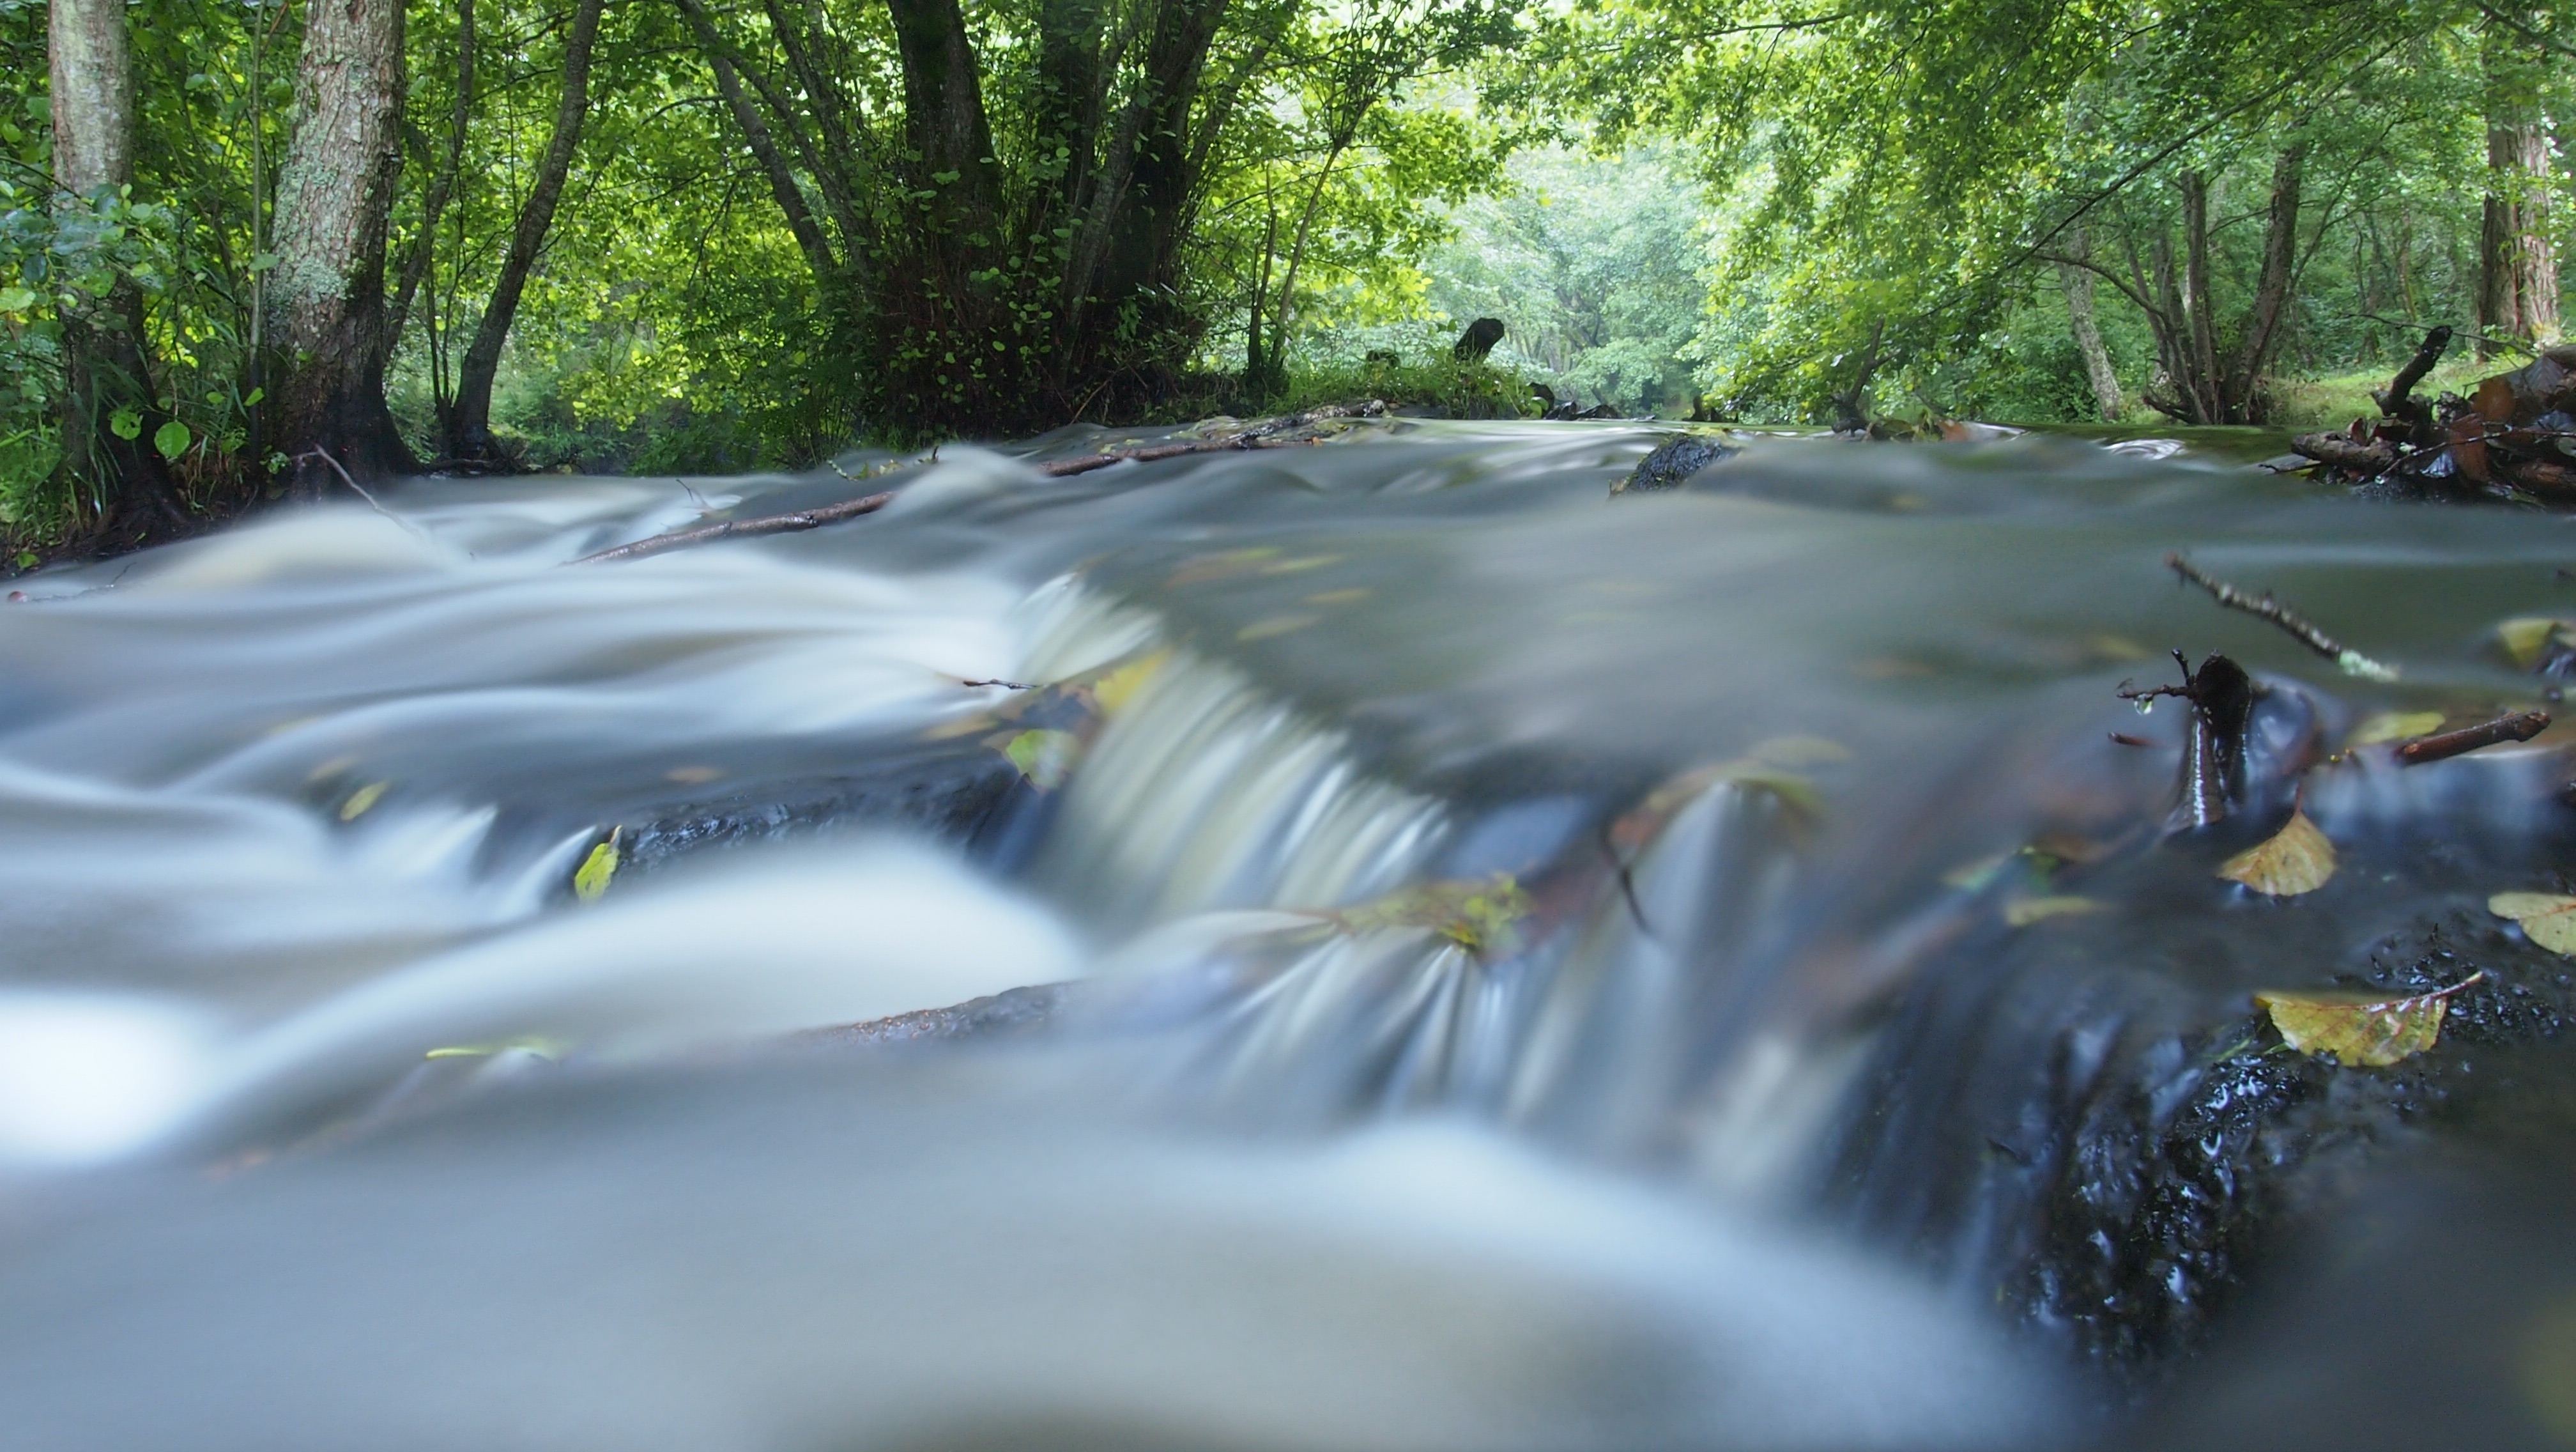
water, forest, waterfall, creek, wilderness, river, pond, stream, rapid, body of water, habitat, water feature, watercourse, natural environment